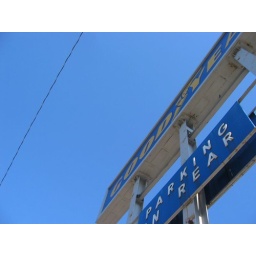
I love this sign from the Goodyear Tire building in the Kansas City Crossroads.